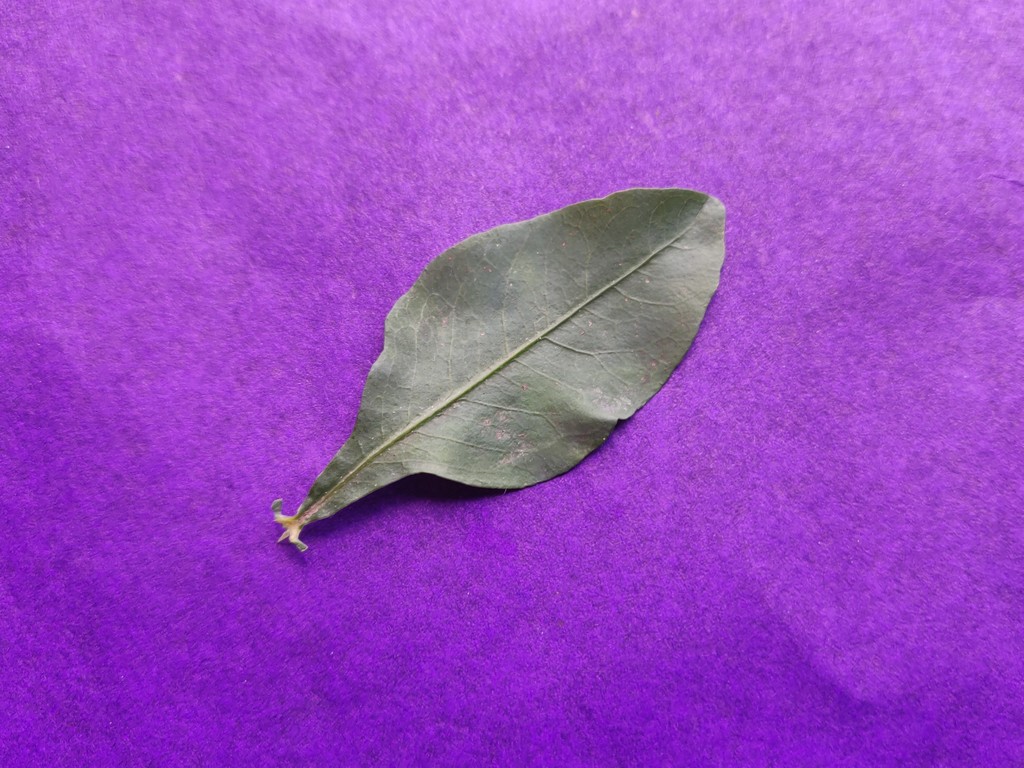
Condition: Healthy
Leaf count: single
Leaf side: front